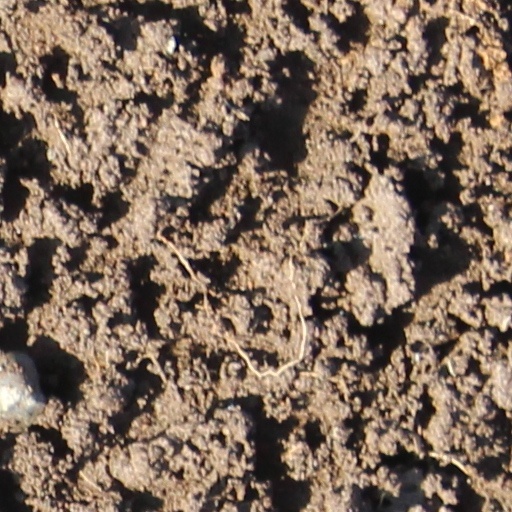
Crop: wheat